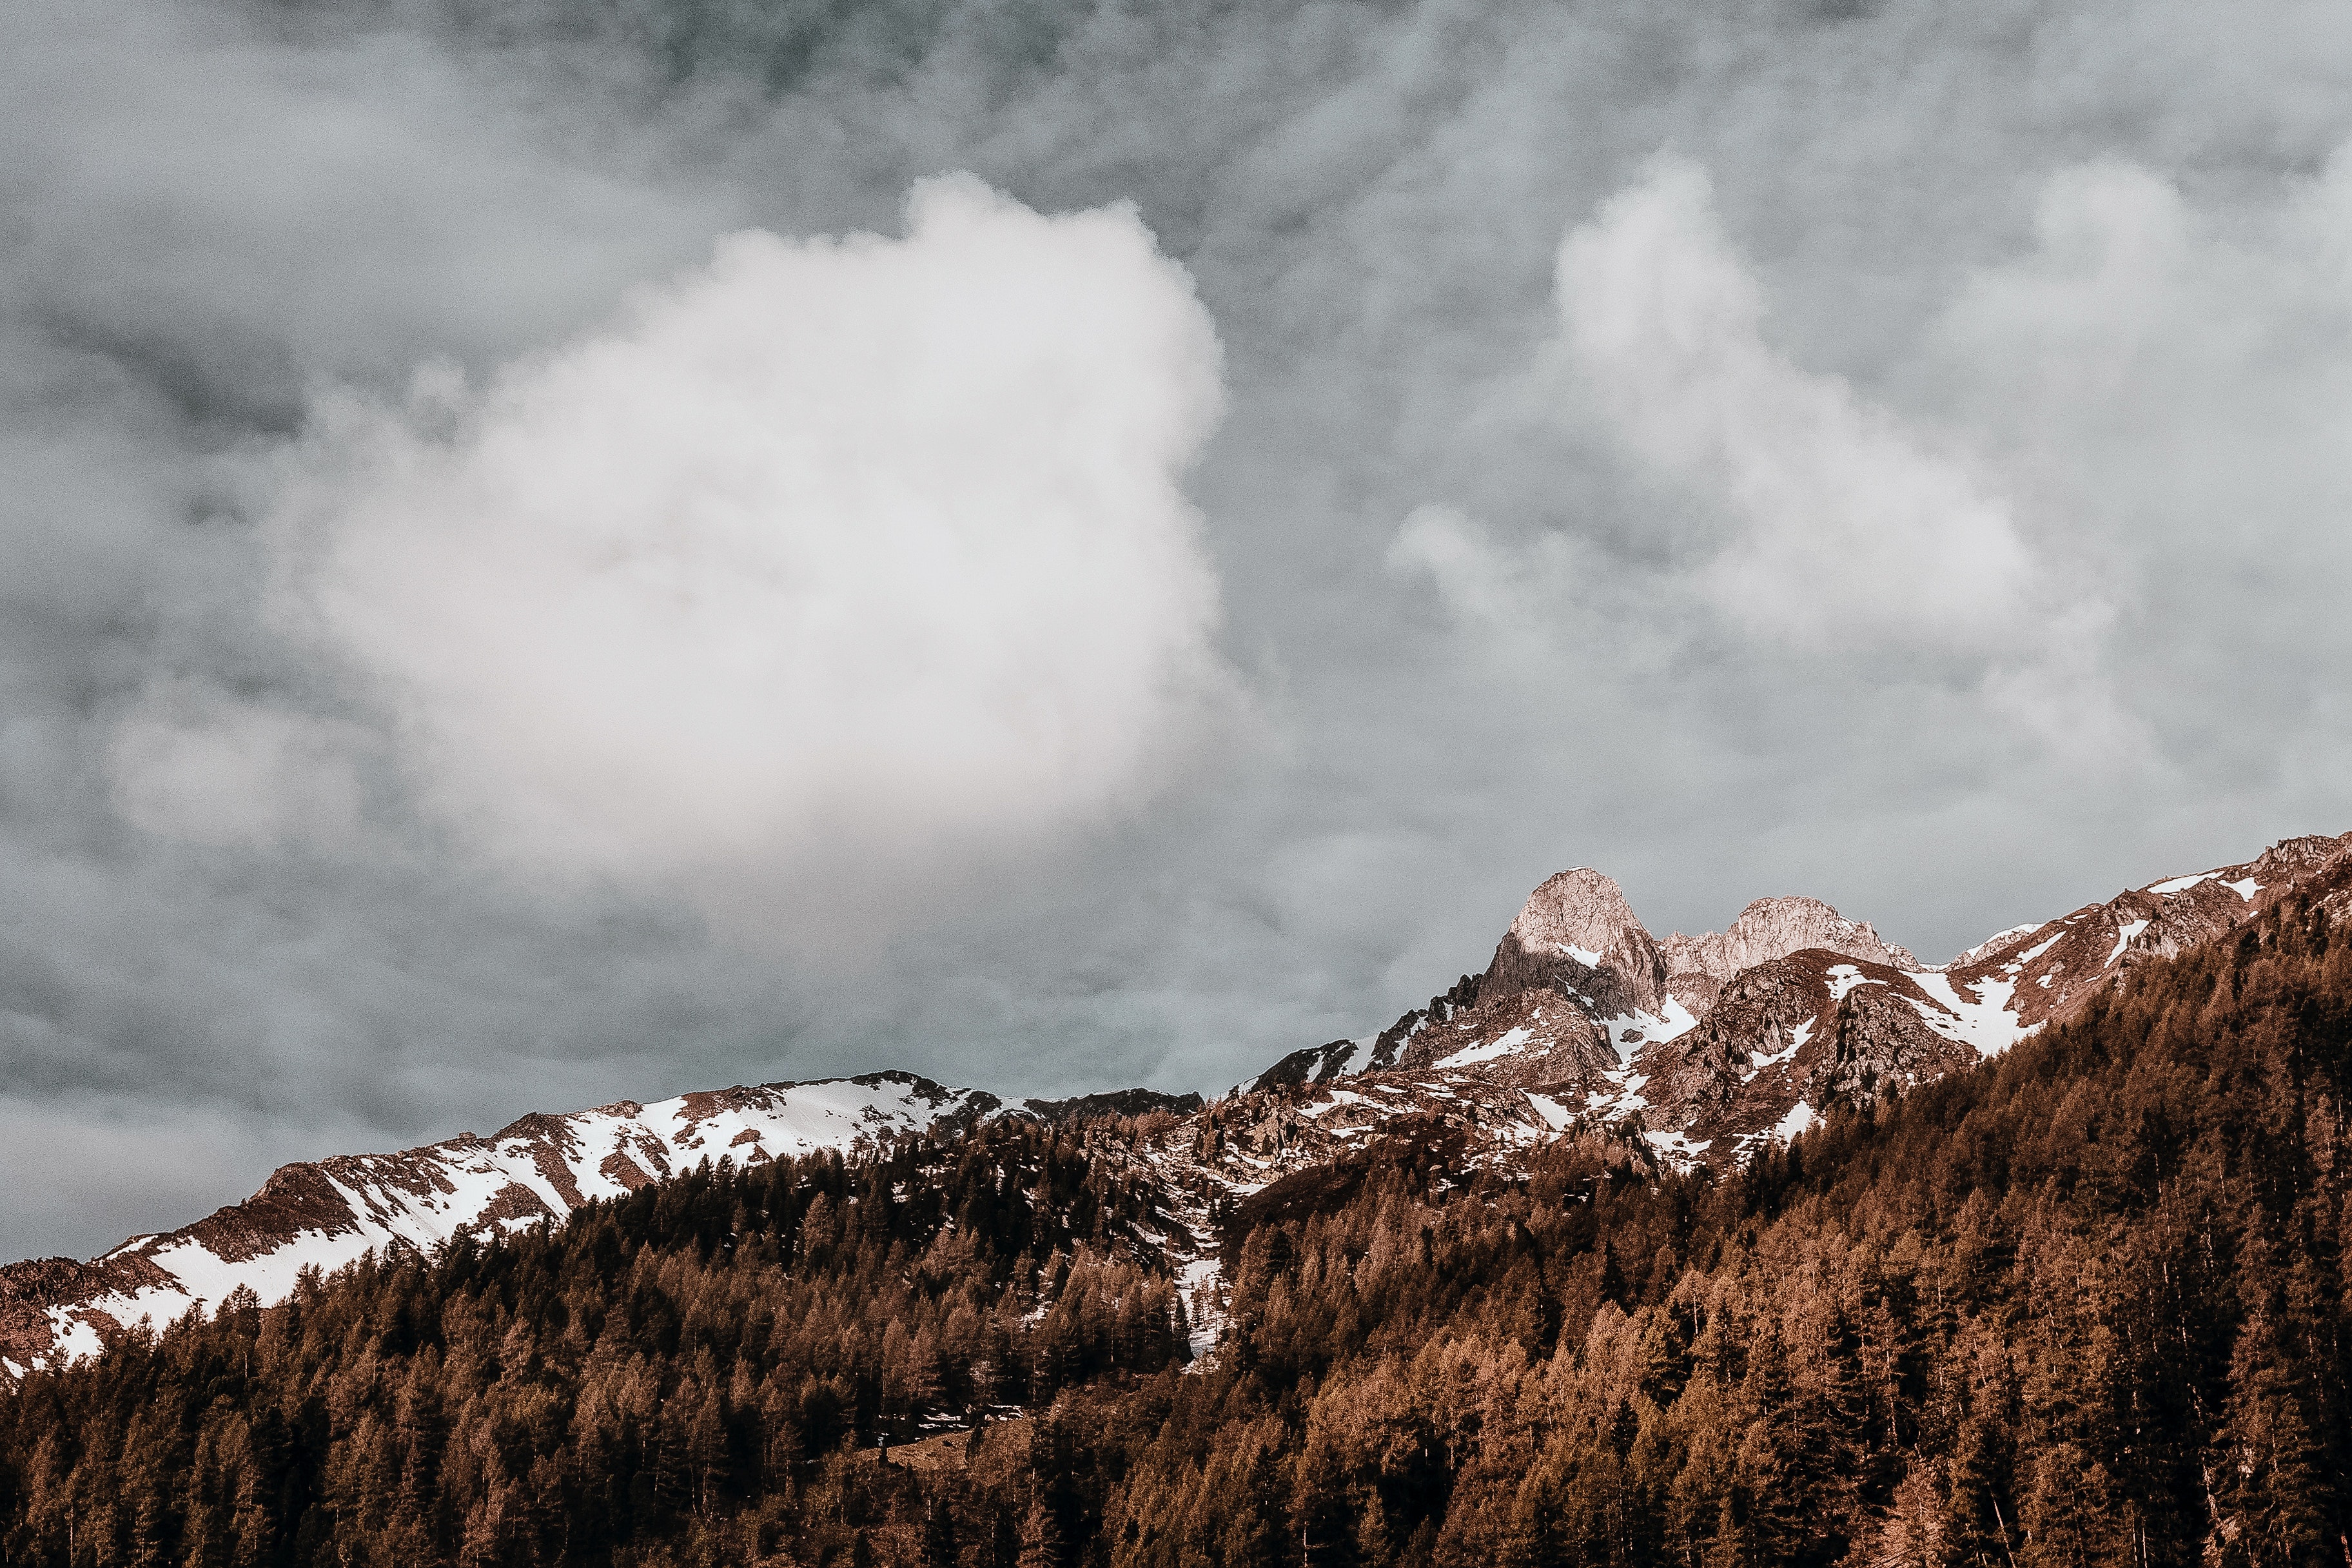
sky, mountainous landforms, mountain, cloud, mountain range, natural landscape, highland, wilderness, ridge, alps, hill, tree, snow, winter, cumulus, massif, fell, national park, landscape, summit, meteorological phenomenon, rock, photography, geological phenomenon, valley, plant, hill station, formation, forest